Jerusalem

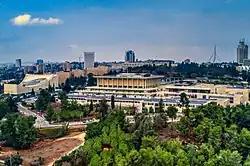
The Knesset houses the legislature of Israel

In 2010 Israel approved legislation giving Jerusalem the highest national priority status in Israel. The law prioritised construction throughout the city, and offered grants and tax benefits to residents to make housing, infrastructure, education, employment, business, tourism and cultural events more affordable. Communications Minister Moshe Kahlon said that the bill sent "a clear, unequivocal political message that Jerusalem will not be divided", and that "all those within the Palestinian and international community who expect the current Israeli government to accept any demands regarding Israel's sovereignty over its capital are mistaken and misleading".